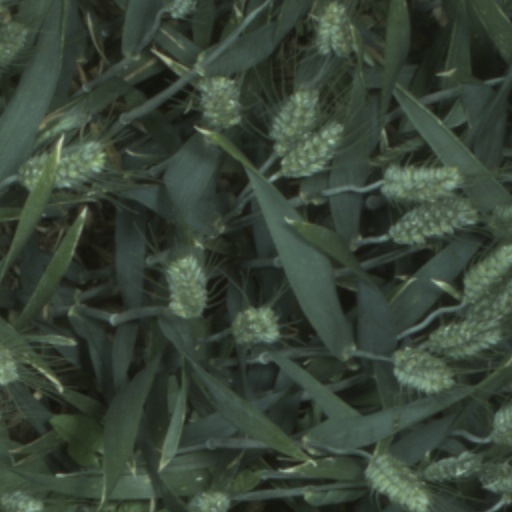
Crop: wheat